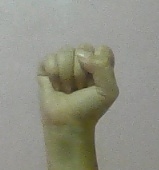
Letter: saad